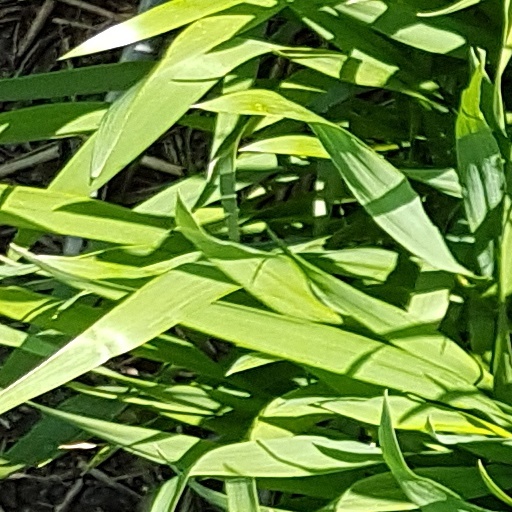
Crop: wheat